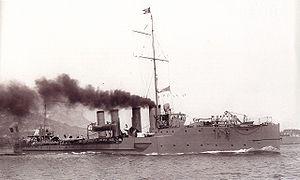
Sosthène Héliodore Camille Mortenol, né à Pointe-à-Pitre le 29 novembre 1859 et mort à Paris le 22 décembre 1930, est un officier supérieur guadeloupéen, polytechnicien, capitaine de vaisseau de la Marine nationale.
La Classe Bouclier fut la dixième classe de contre-torpilleurs construite pour la Marine nationale française entre 1910 et 1912. Elle fut réalisée sur les chantiers navals français de Nantes, Bordeaux, Le Havre, et Saint-Nazaire.